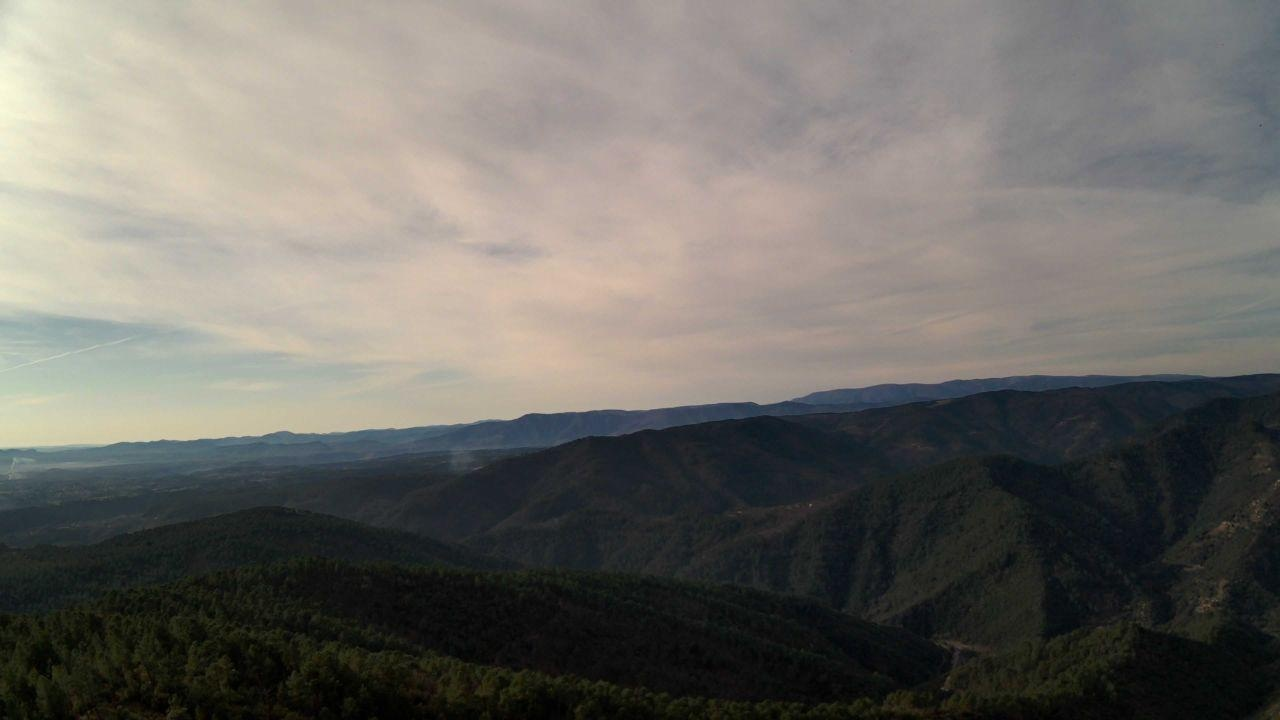
Fire: no
Smoke: yes